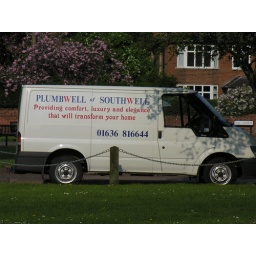
Looking East across the green the Plumbwell of Southwell Van is parked in the road to the community centre.